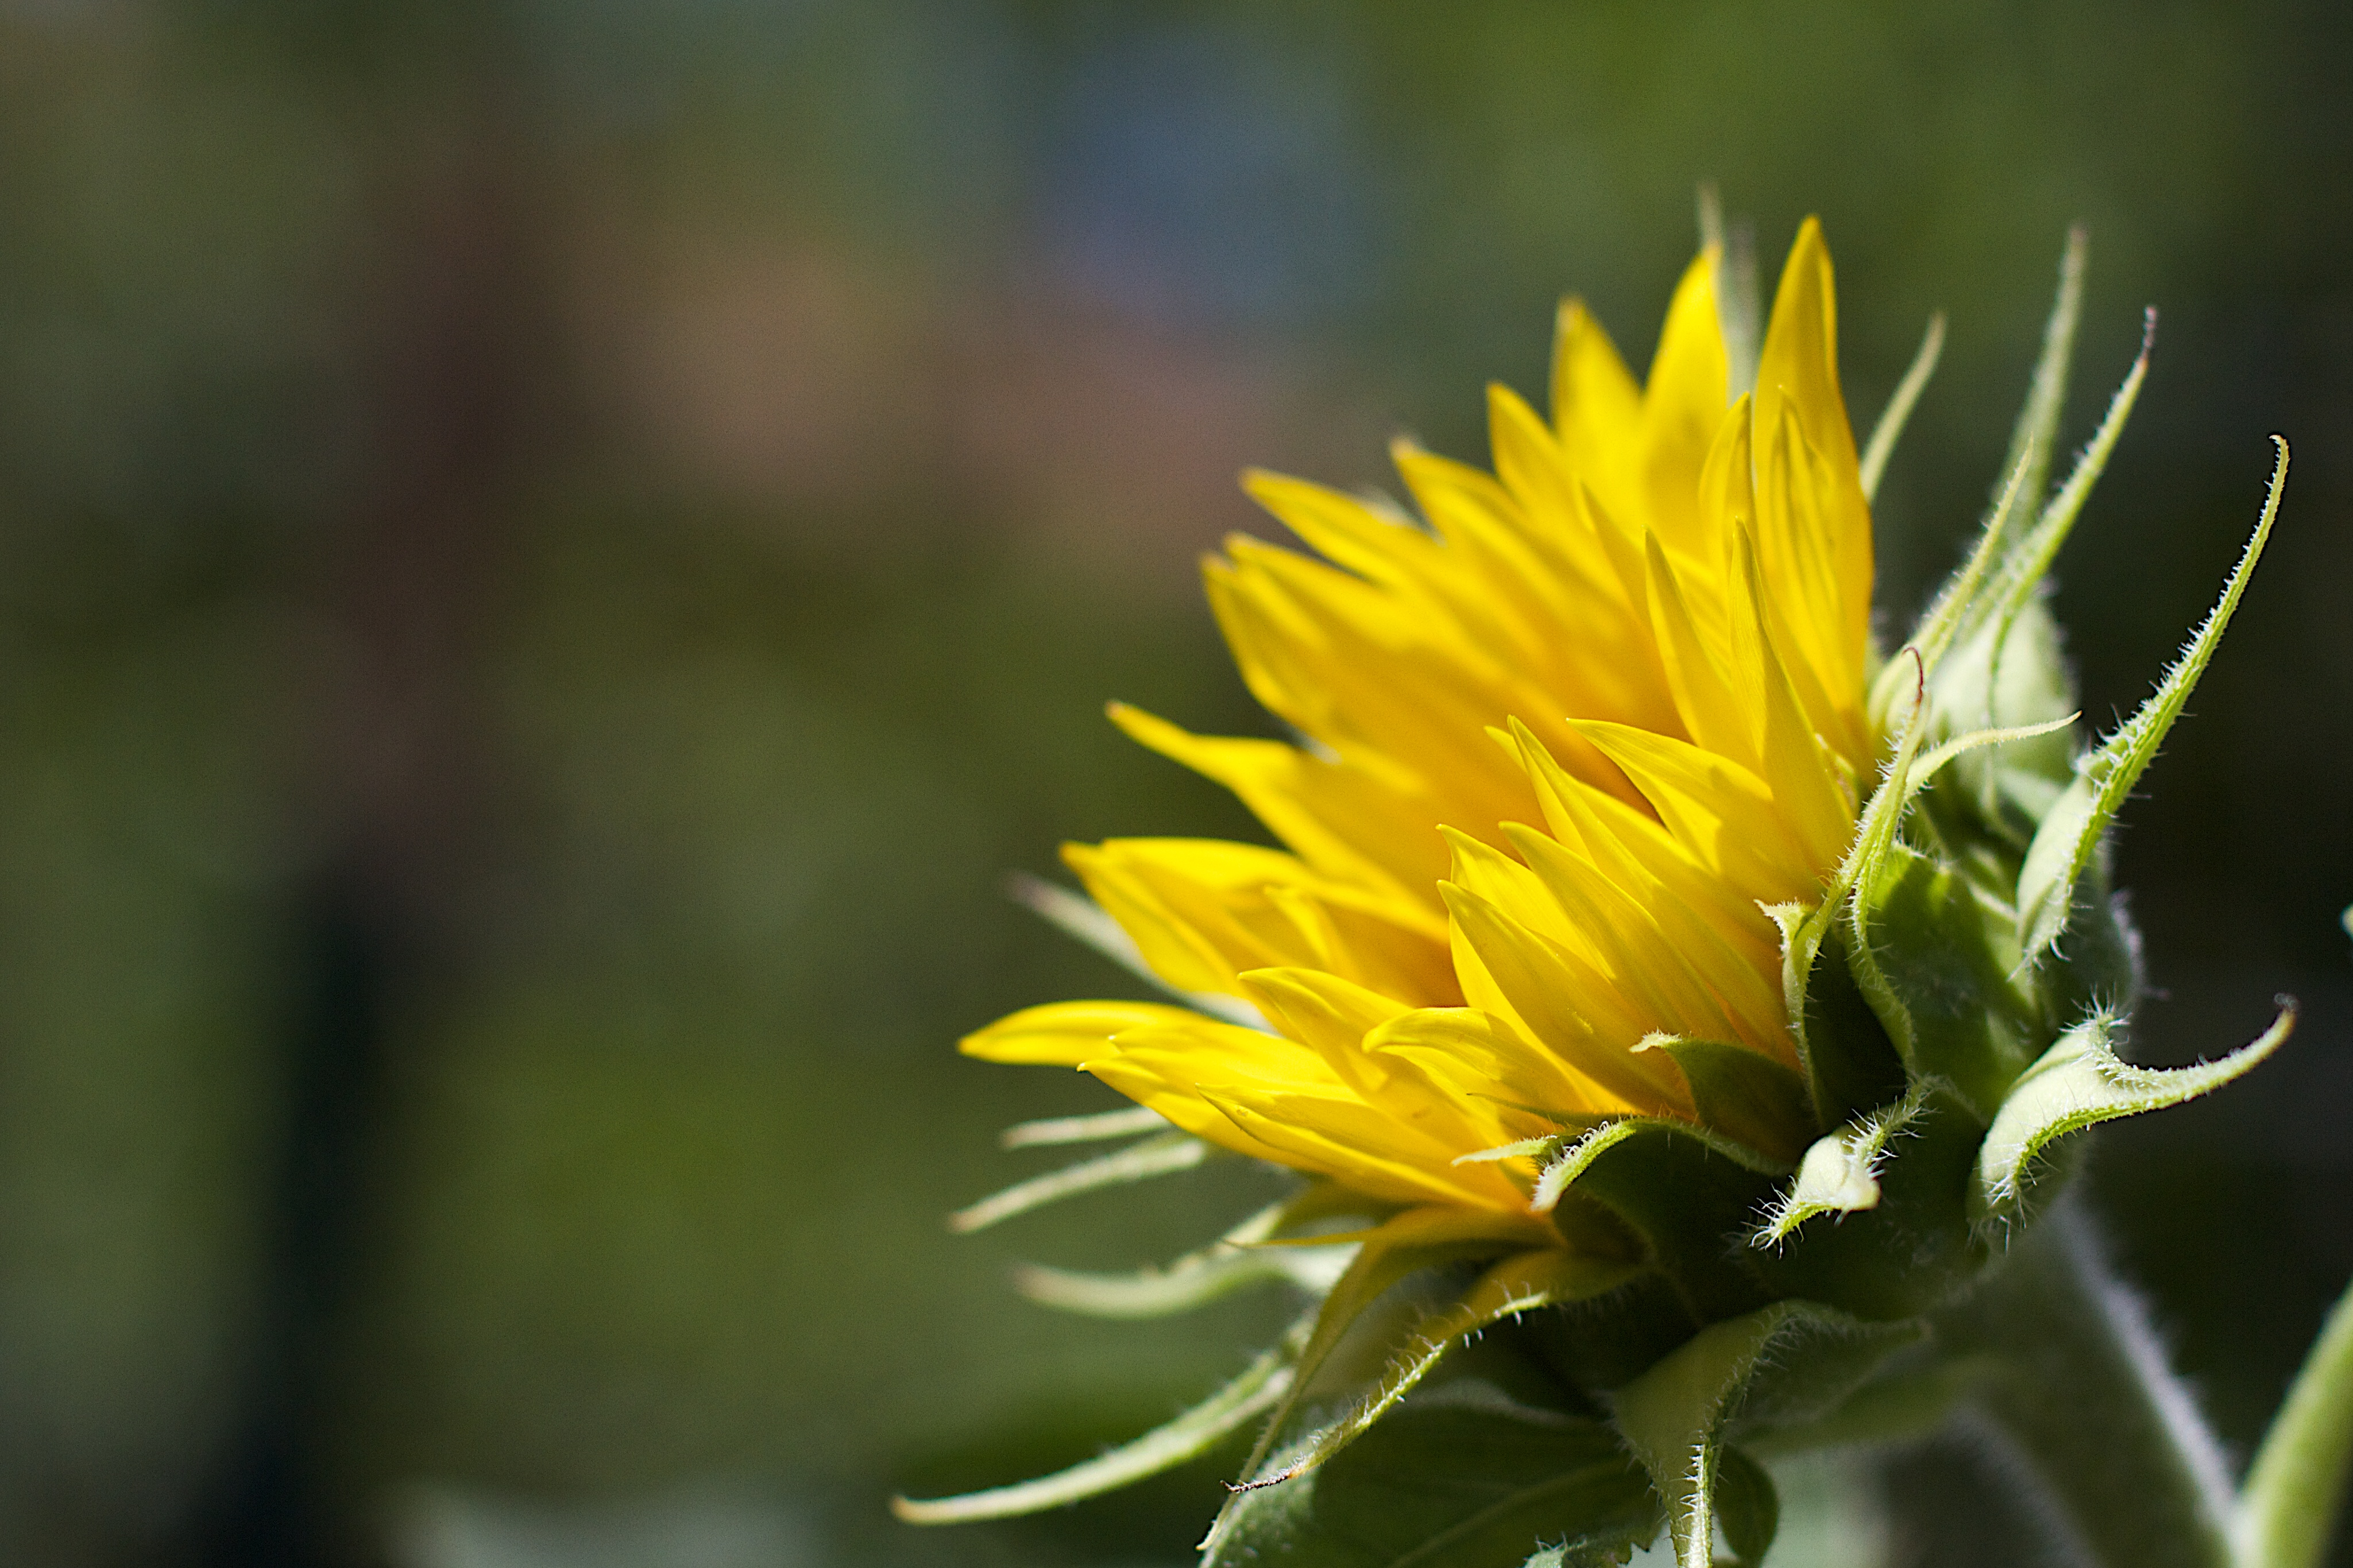
nature, plant, dandelion, flower, petal, green, botany, yellow, flora, sunflower, wildflower, close up, bud, macro photography, flowering plant, daisy family, plant stem, land plant